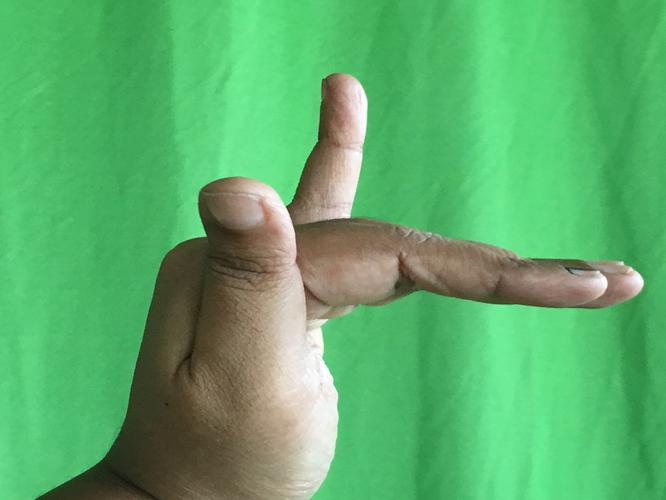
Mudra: Mrigasirsha
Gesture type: single_hand